Dan Dworsky

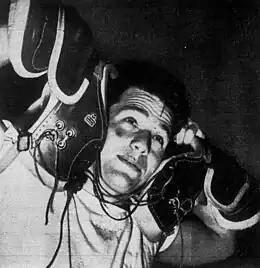
Dworsky in December 1947

Daniel Leonard Dworsky (October 4, 1927 – January 19, 2022) was an American architect who was a longstanding member of the American Institute of Architects College of Fellows. Among other works, Dworsky designed Crisler Arena, the basketball arena at the University of Michigan named for Dworsky's former football coach, Fritz Crisler. Other professional highlights include designing Drake Stadium at UCLA, the Federal Reserve Bank in Los Angeles and the Block M seating arrangement at Michigan Stadium. He is also known for a controversy with Frank Gehry over the Walt Disney Concert Hall.